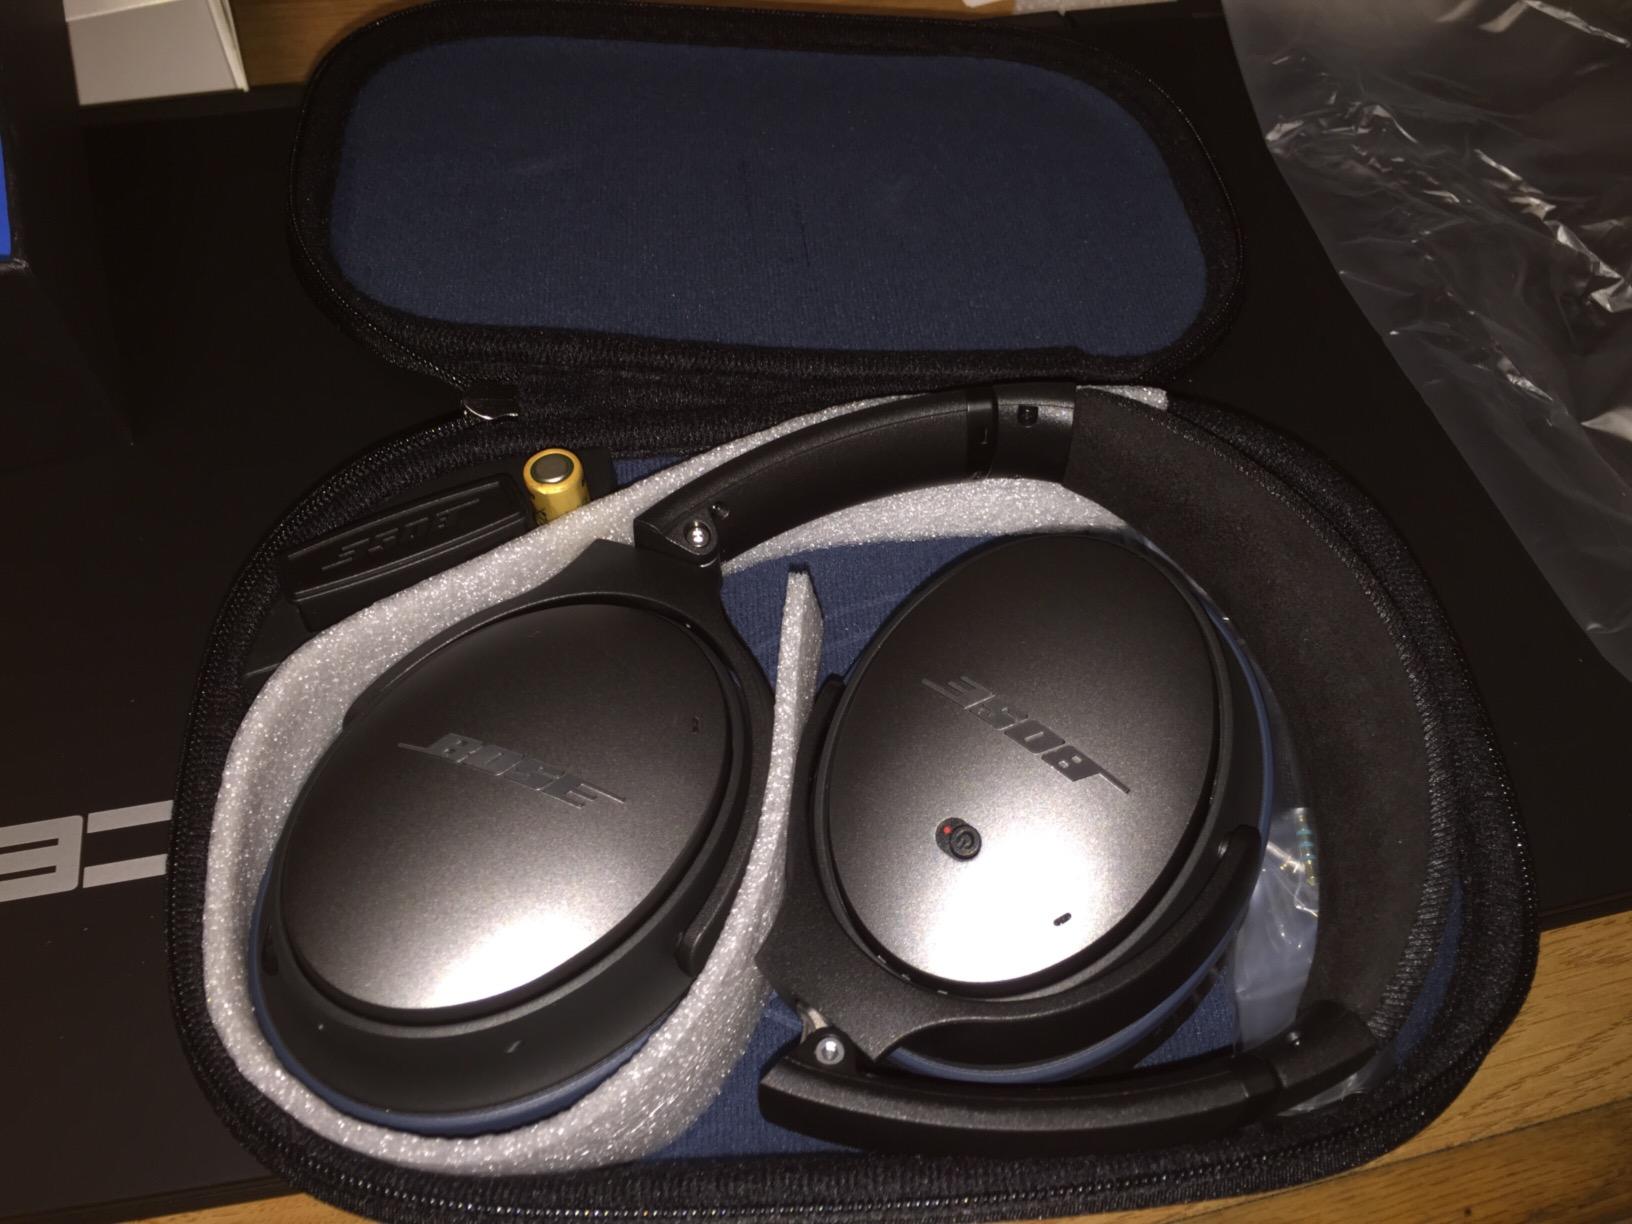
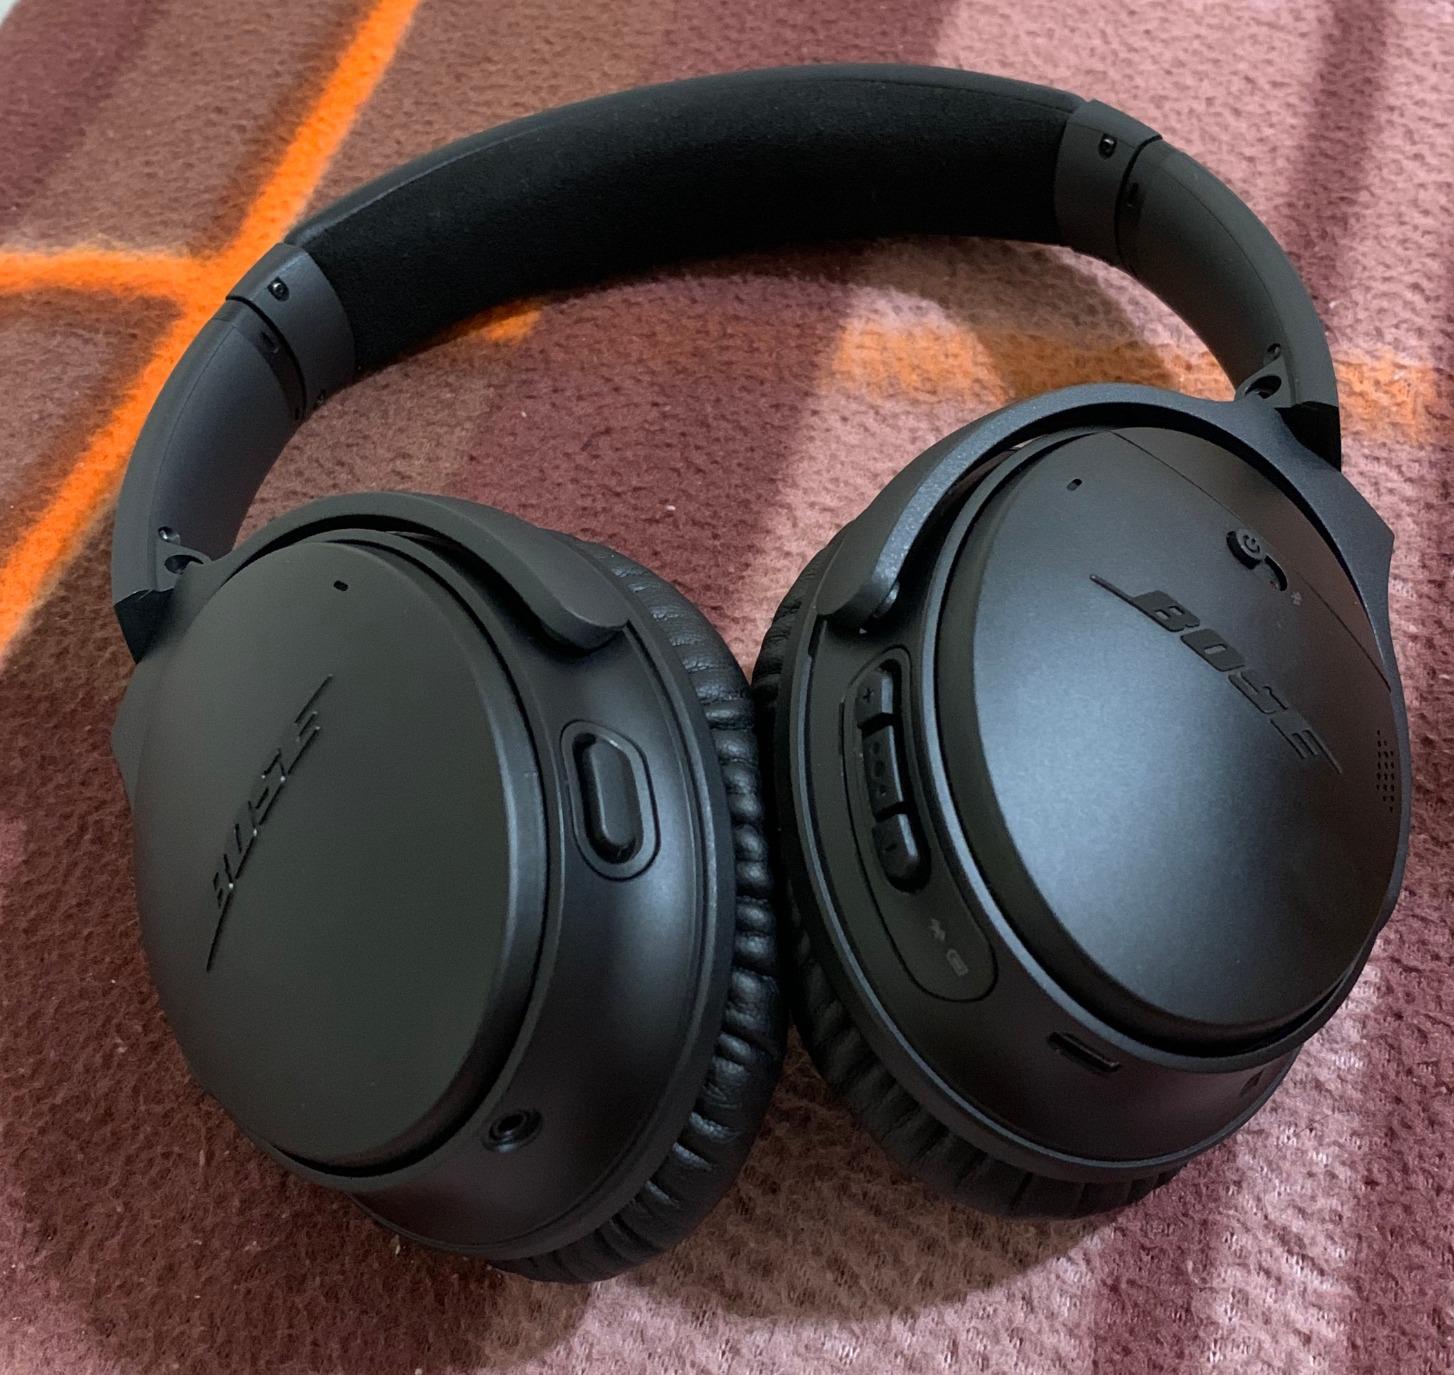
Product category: headphones
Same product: no